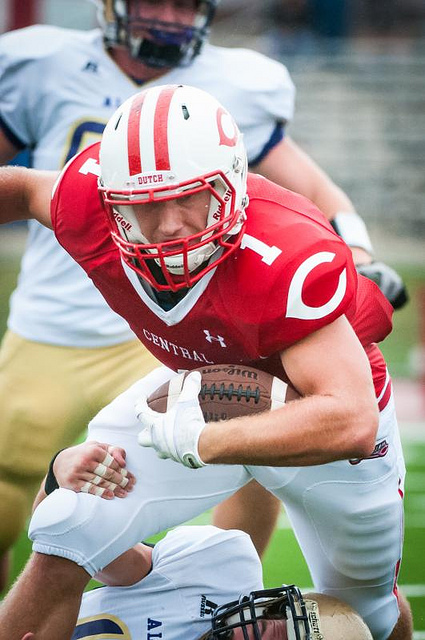
một cầu thủ áo trắng đang cố giữ chân cầu thủ áo đỏ